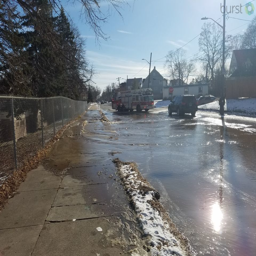
a fire hydrant in a city burst in the cold weather sending water rushing toward school .